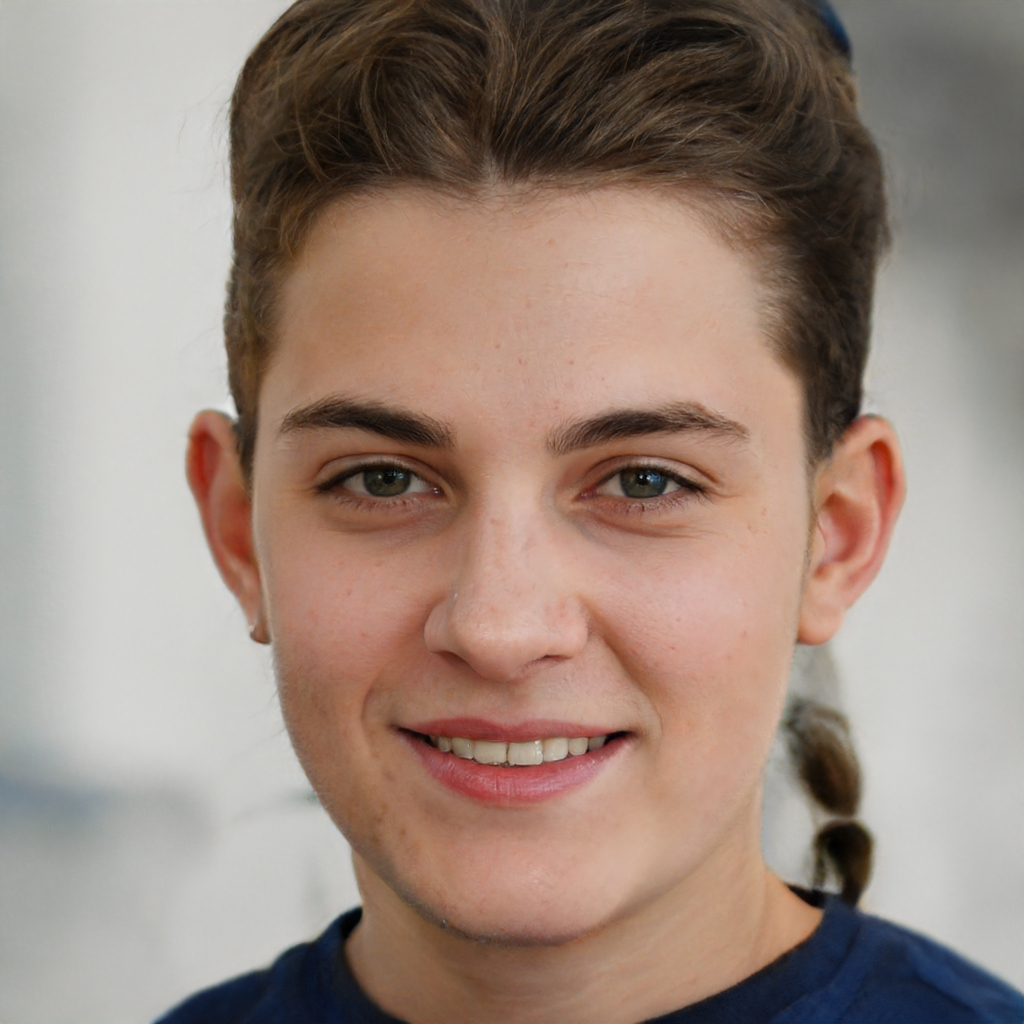
Gender: Female